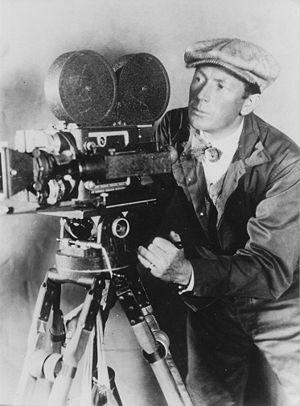
Friedrich Wilhelm Murnau, nom d'artiste de Friedrich Wilhelm Plumpe, est un réalisateur allemand, né le 28 décembre 1888 à Bielefeld, mort accidentellement le 11 mars 1931 à Santa Barbara. Il est l'un des maîtres du cinéma expressionniste allemand.